Negativa

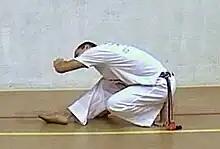
Negativa

Negativa (negative) also negaça (from "negar" - negate, deny) is the essential move of the capoeira martial art. Negativa is used to negate incoming attacks by going low to the ground .